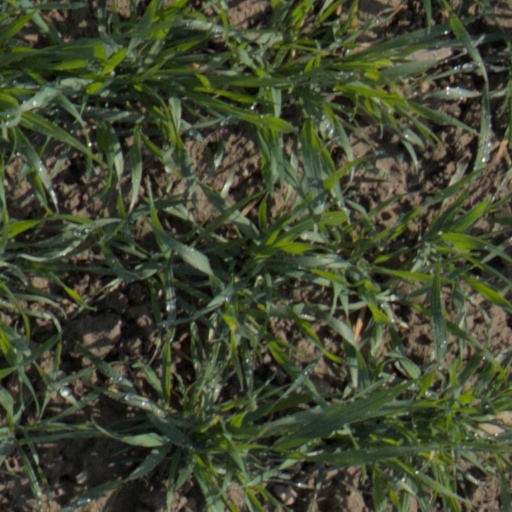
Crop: wheat